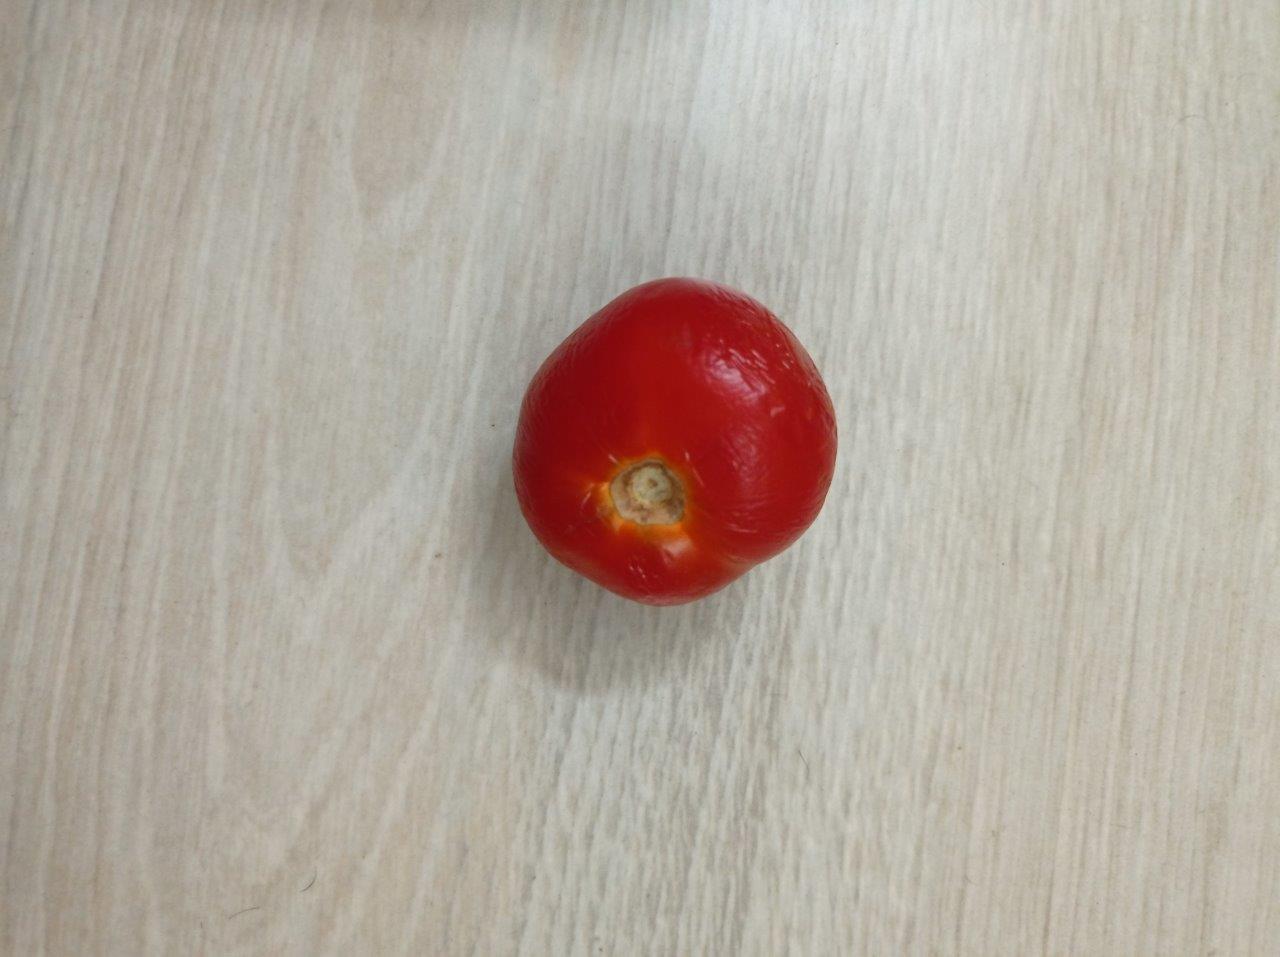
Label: Fresh